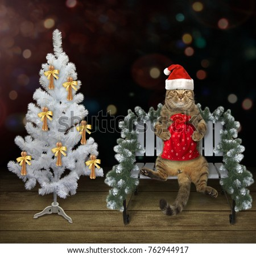
the cat in a hat with a bag of gifts sits on a bench near the christmas tree .